1897–98 Michigan State Normal Normalites men's basketball team

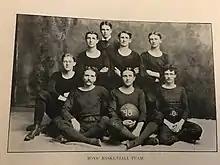
1898 Michigan State Normal College Men's Basketball Team

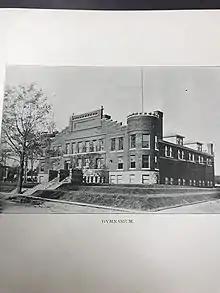
1898 Michigan State Normal College Gymnasium

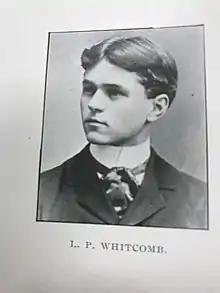
L.P. Whitcomb Michigan State Normal College Men's Basketball Manager 1898

The Eastern Michigan school newspaper wrote that the game was played in Detroit, MI. The Media Guide shows the game was a home game.